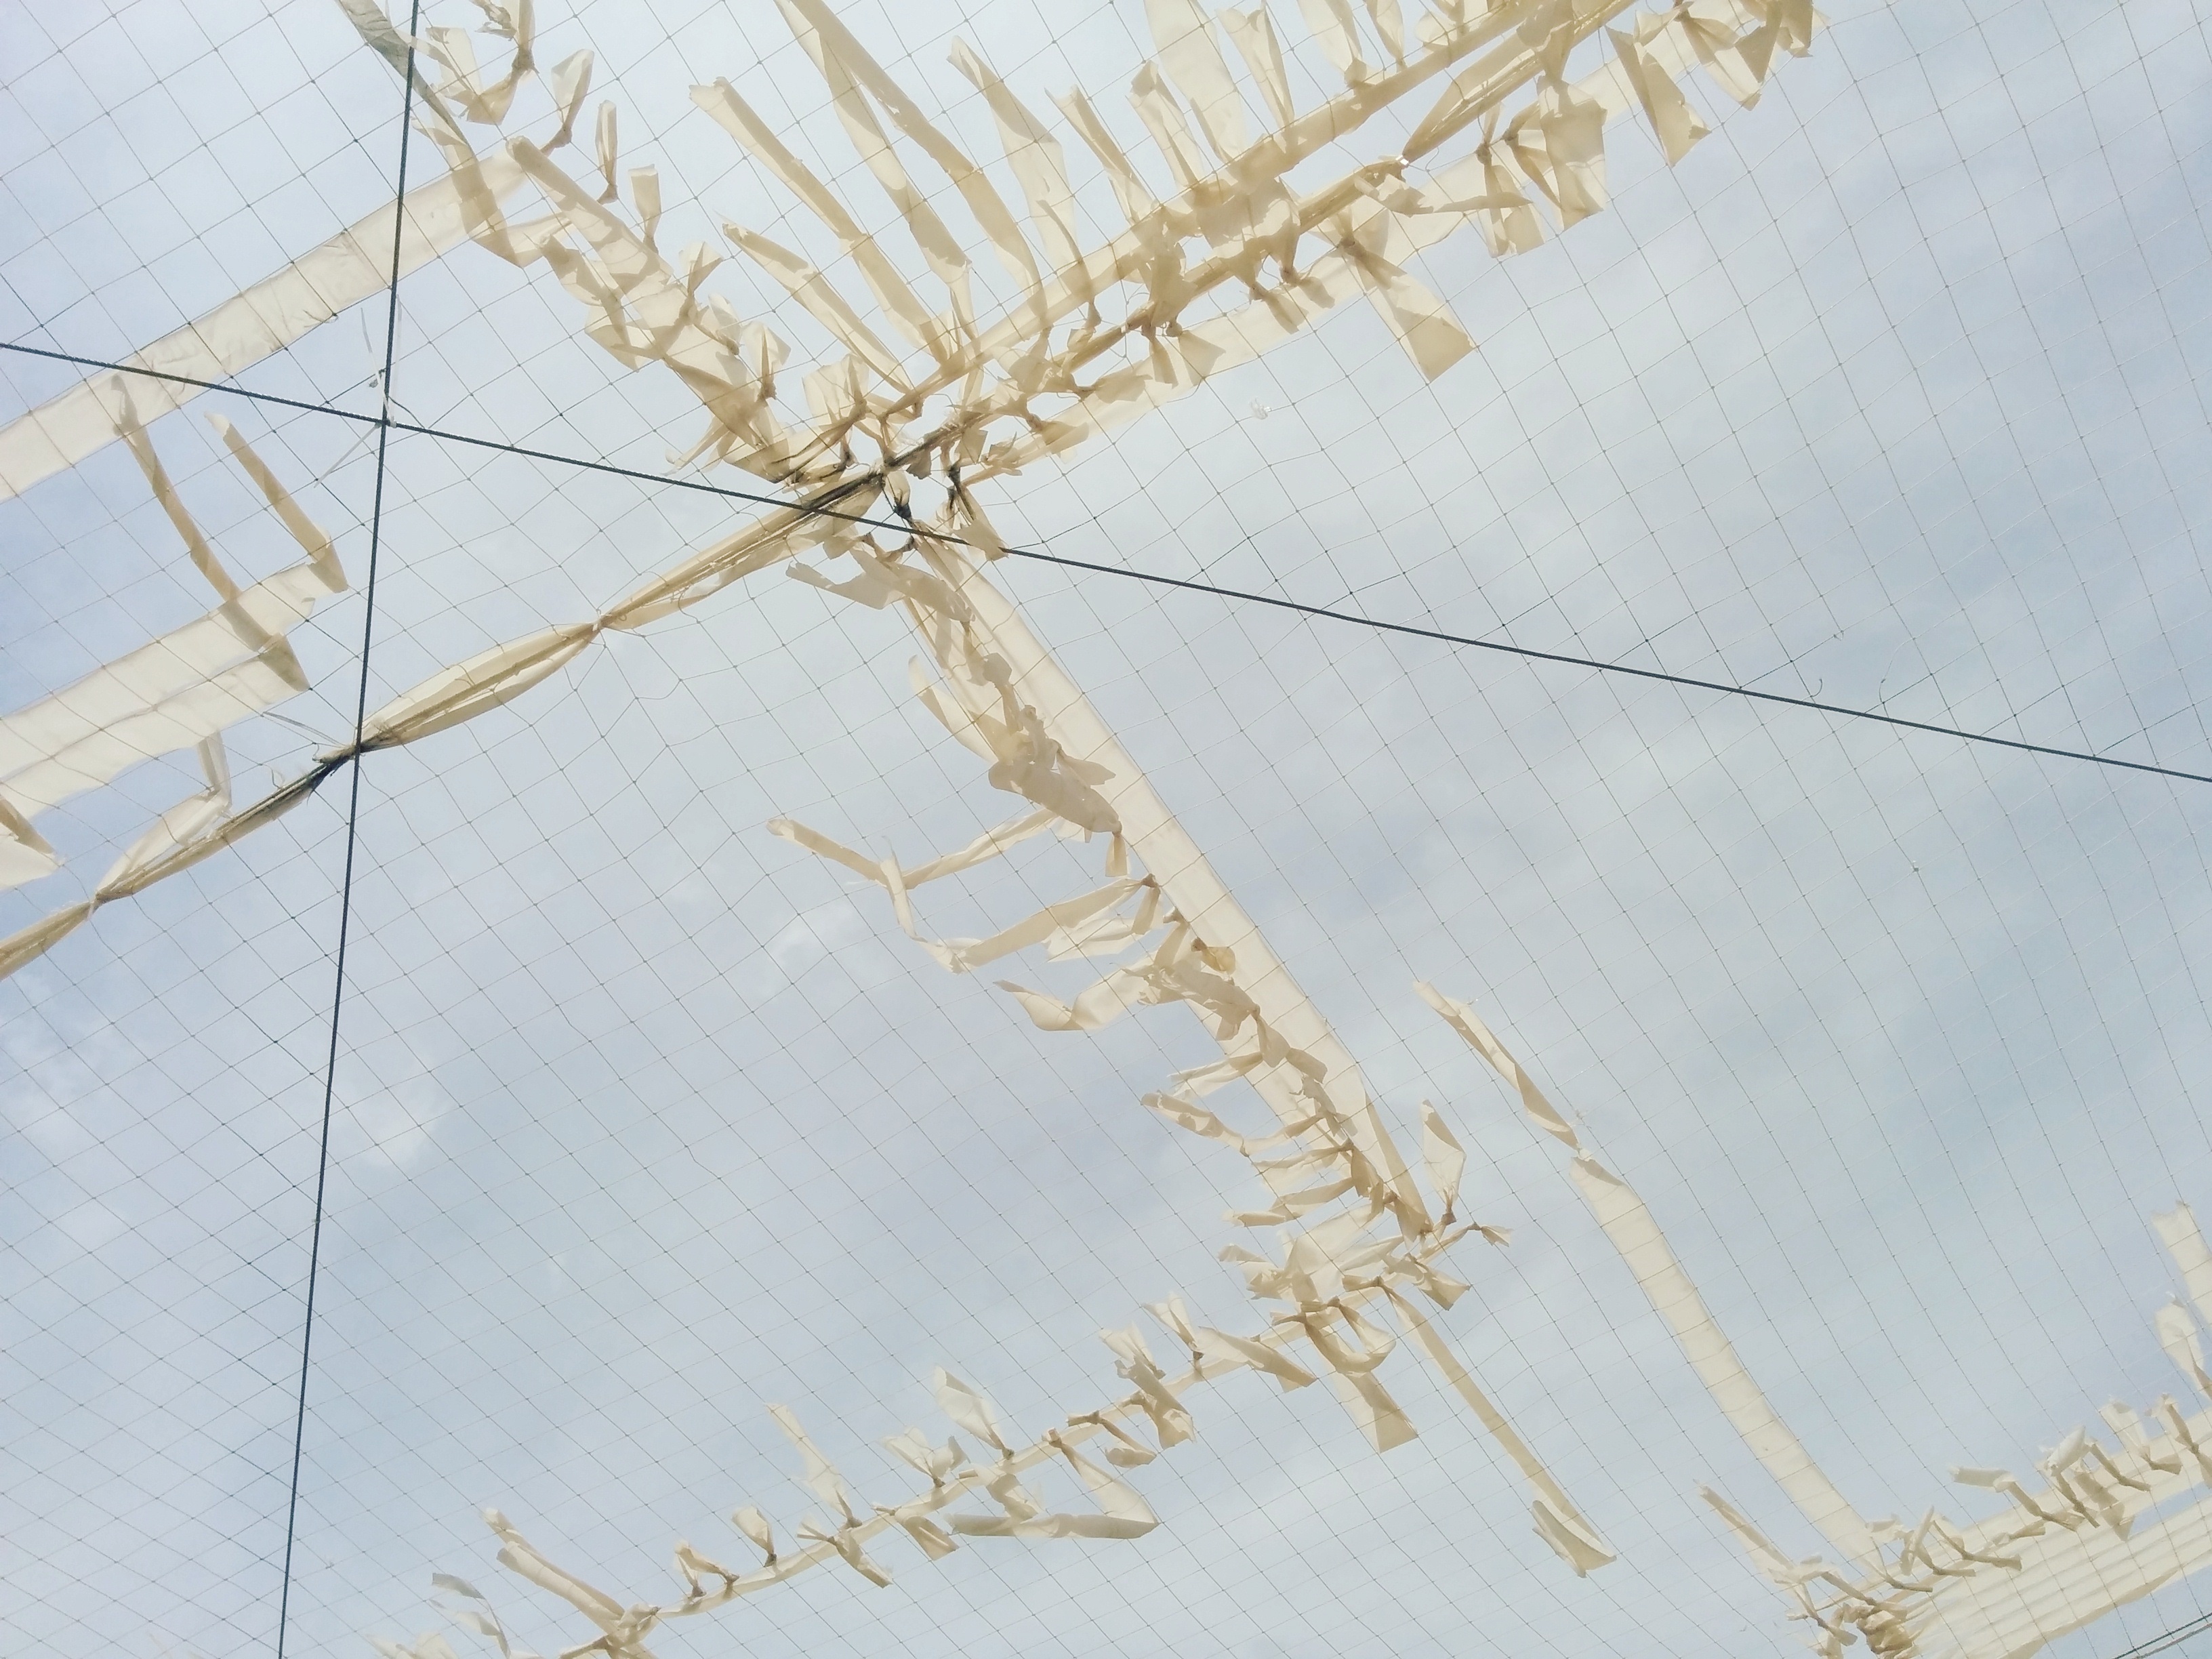
branch, pattern, line, twig, sketch, drawing, shape, grass family